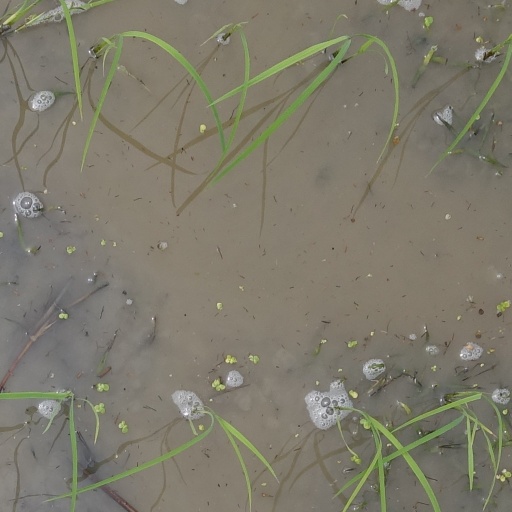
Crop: rice